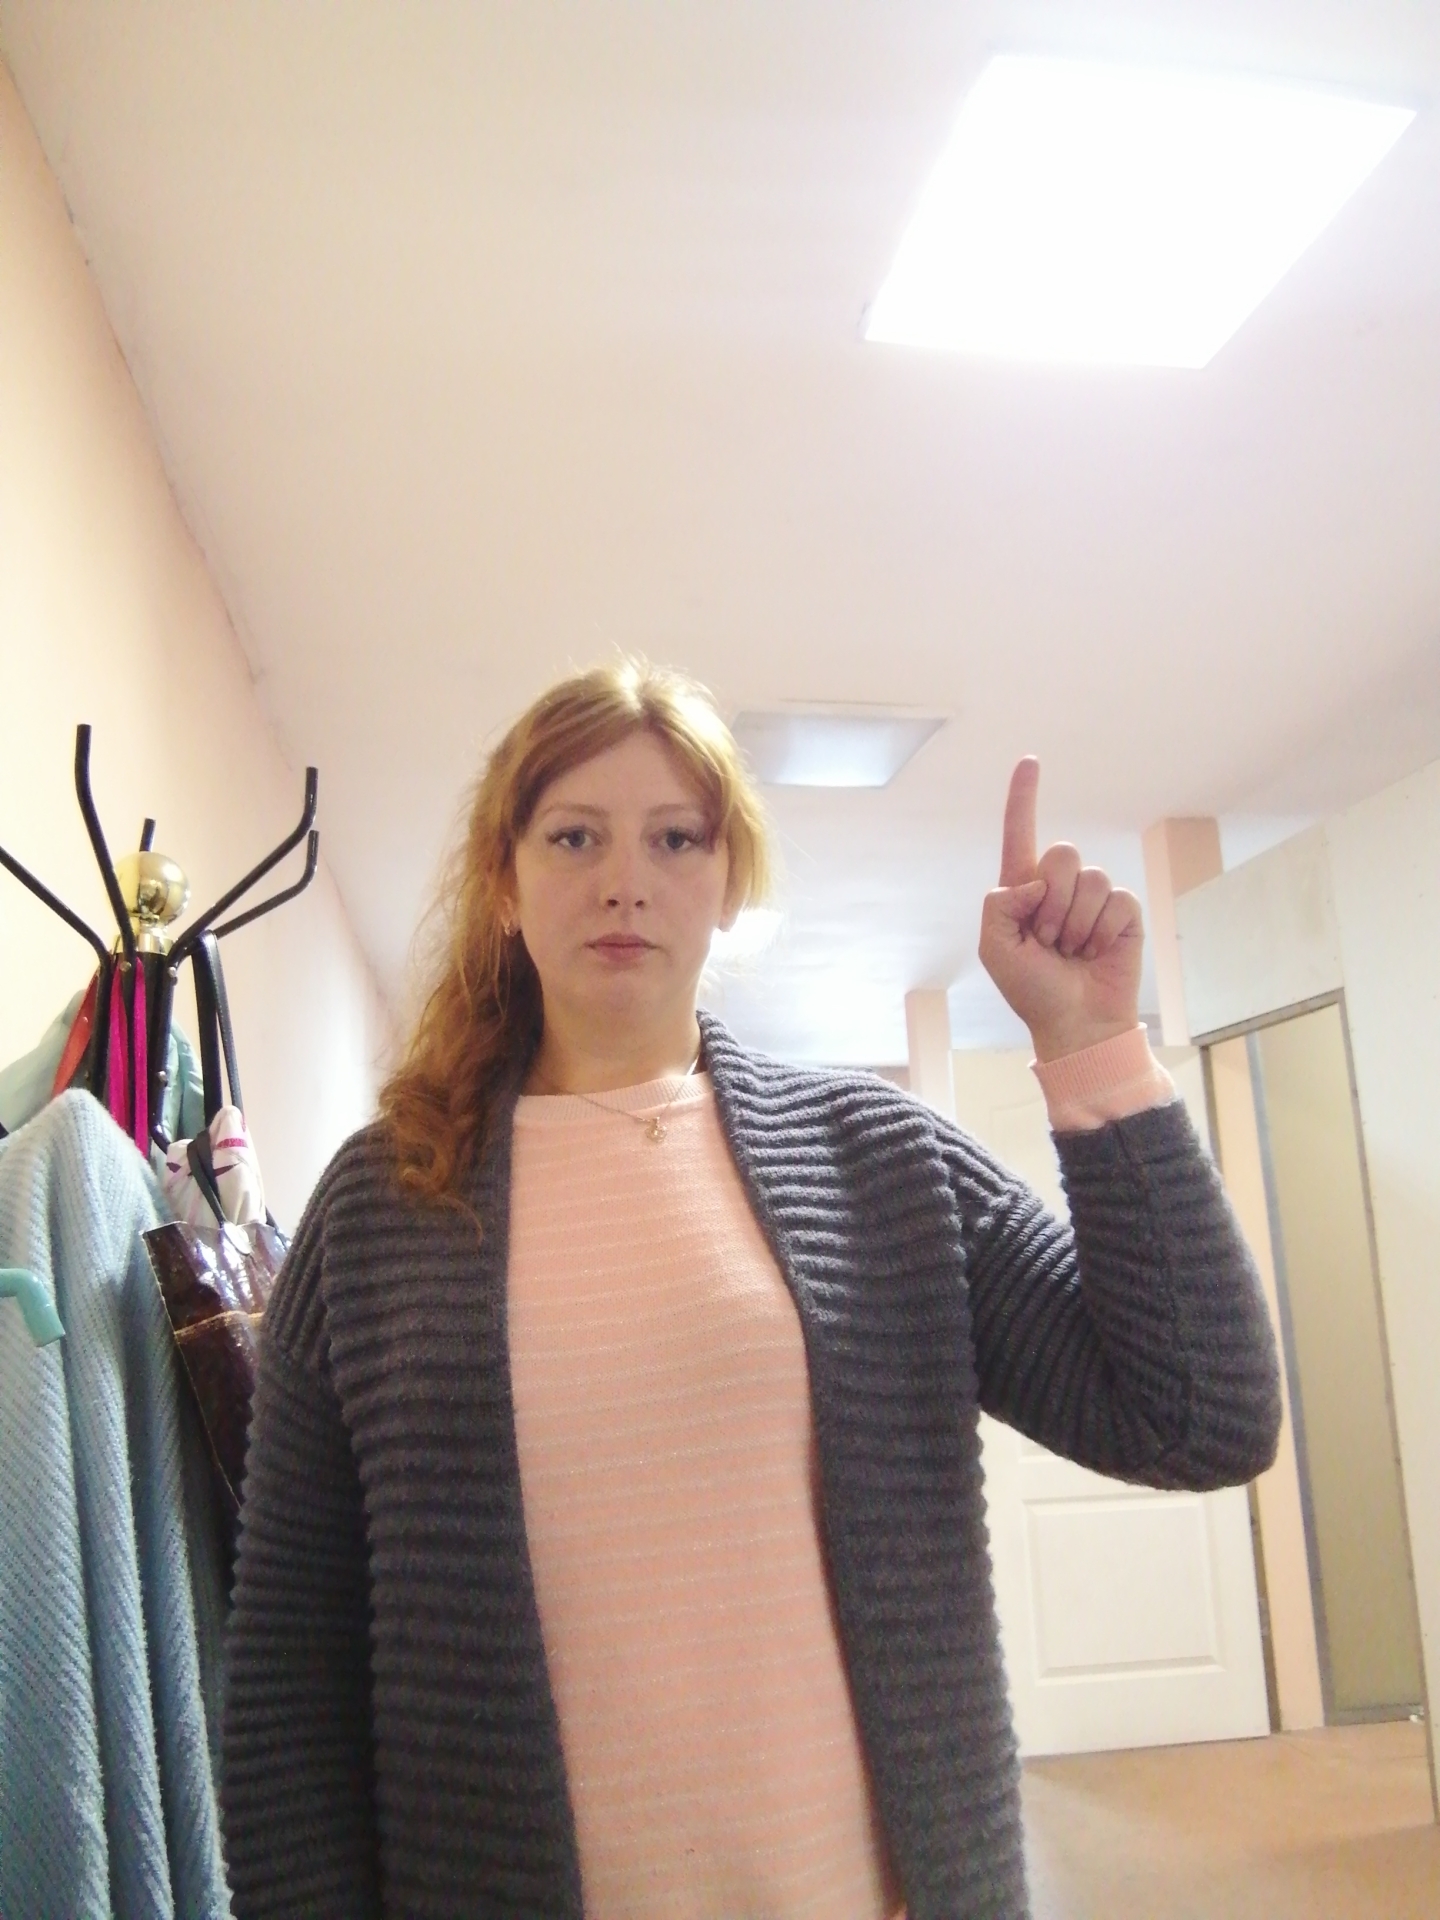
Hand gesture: one